Ranthony Texada

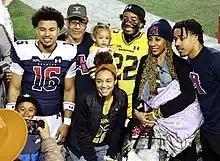
Texada (third from right) with his family, including Houston Roughnecks defensive back Raleigh Texada (far left), following a game for the San Antonio Brahmas in 2023

On September 17, 2022, it was announced that Texada had signed with the Montreal Alouettes practice roster and was released at the end of the season.